Isaberrysaura

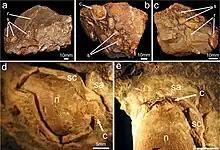
Gut contents preserved in the holotype

The holotype specimen of "Isaberrysaura" has been preserved with fossilized stomach contents. Within the rib cage, a mass of fossilized seeds was discovered; the first preserved meal uncovered in a basal ornithischian. Two types of seeds were recovered close to the posterior ribs of "Isaberrysaura", distinguished according to their size. The largest seeds preserved three layers: an outer fleshy sarcotesta, the sclerotesta, and the inner layer (possibly corresponding to the nucellus). These seeds are cycadales of the family Zamiineae on the basis of a well-defined coronula in the micropylar region, whereas the smaller, platyspermic seeds are still indeterminate. The intact nature of the sarcotesta in the largest seeds suggests that "Isaberrysaura" swallowed the seeds whole without chewing and that they were in the first stages of digestion based on their position in the gut. Based on its teeth, it is possible that the dinosaur had an omnivorous diet, but as no trace of animal remains have been found alongside the seeds, this remains speculative at best. It also remains possible that there were enzyme-producing bacteria present in the dinosaur's gut to aid in digesting tougher plant material as seeds.